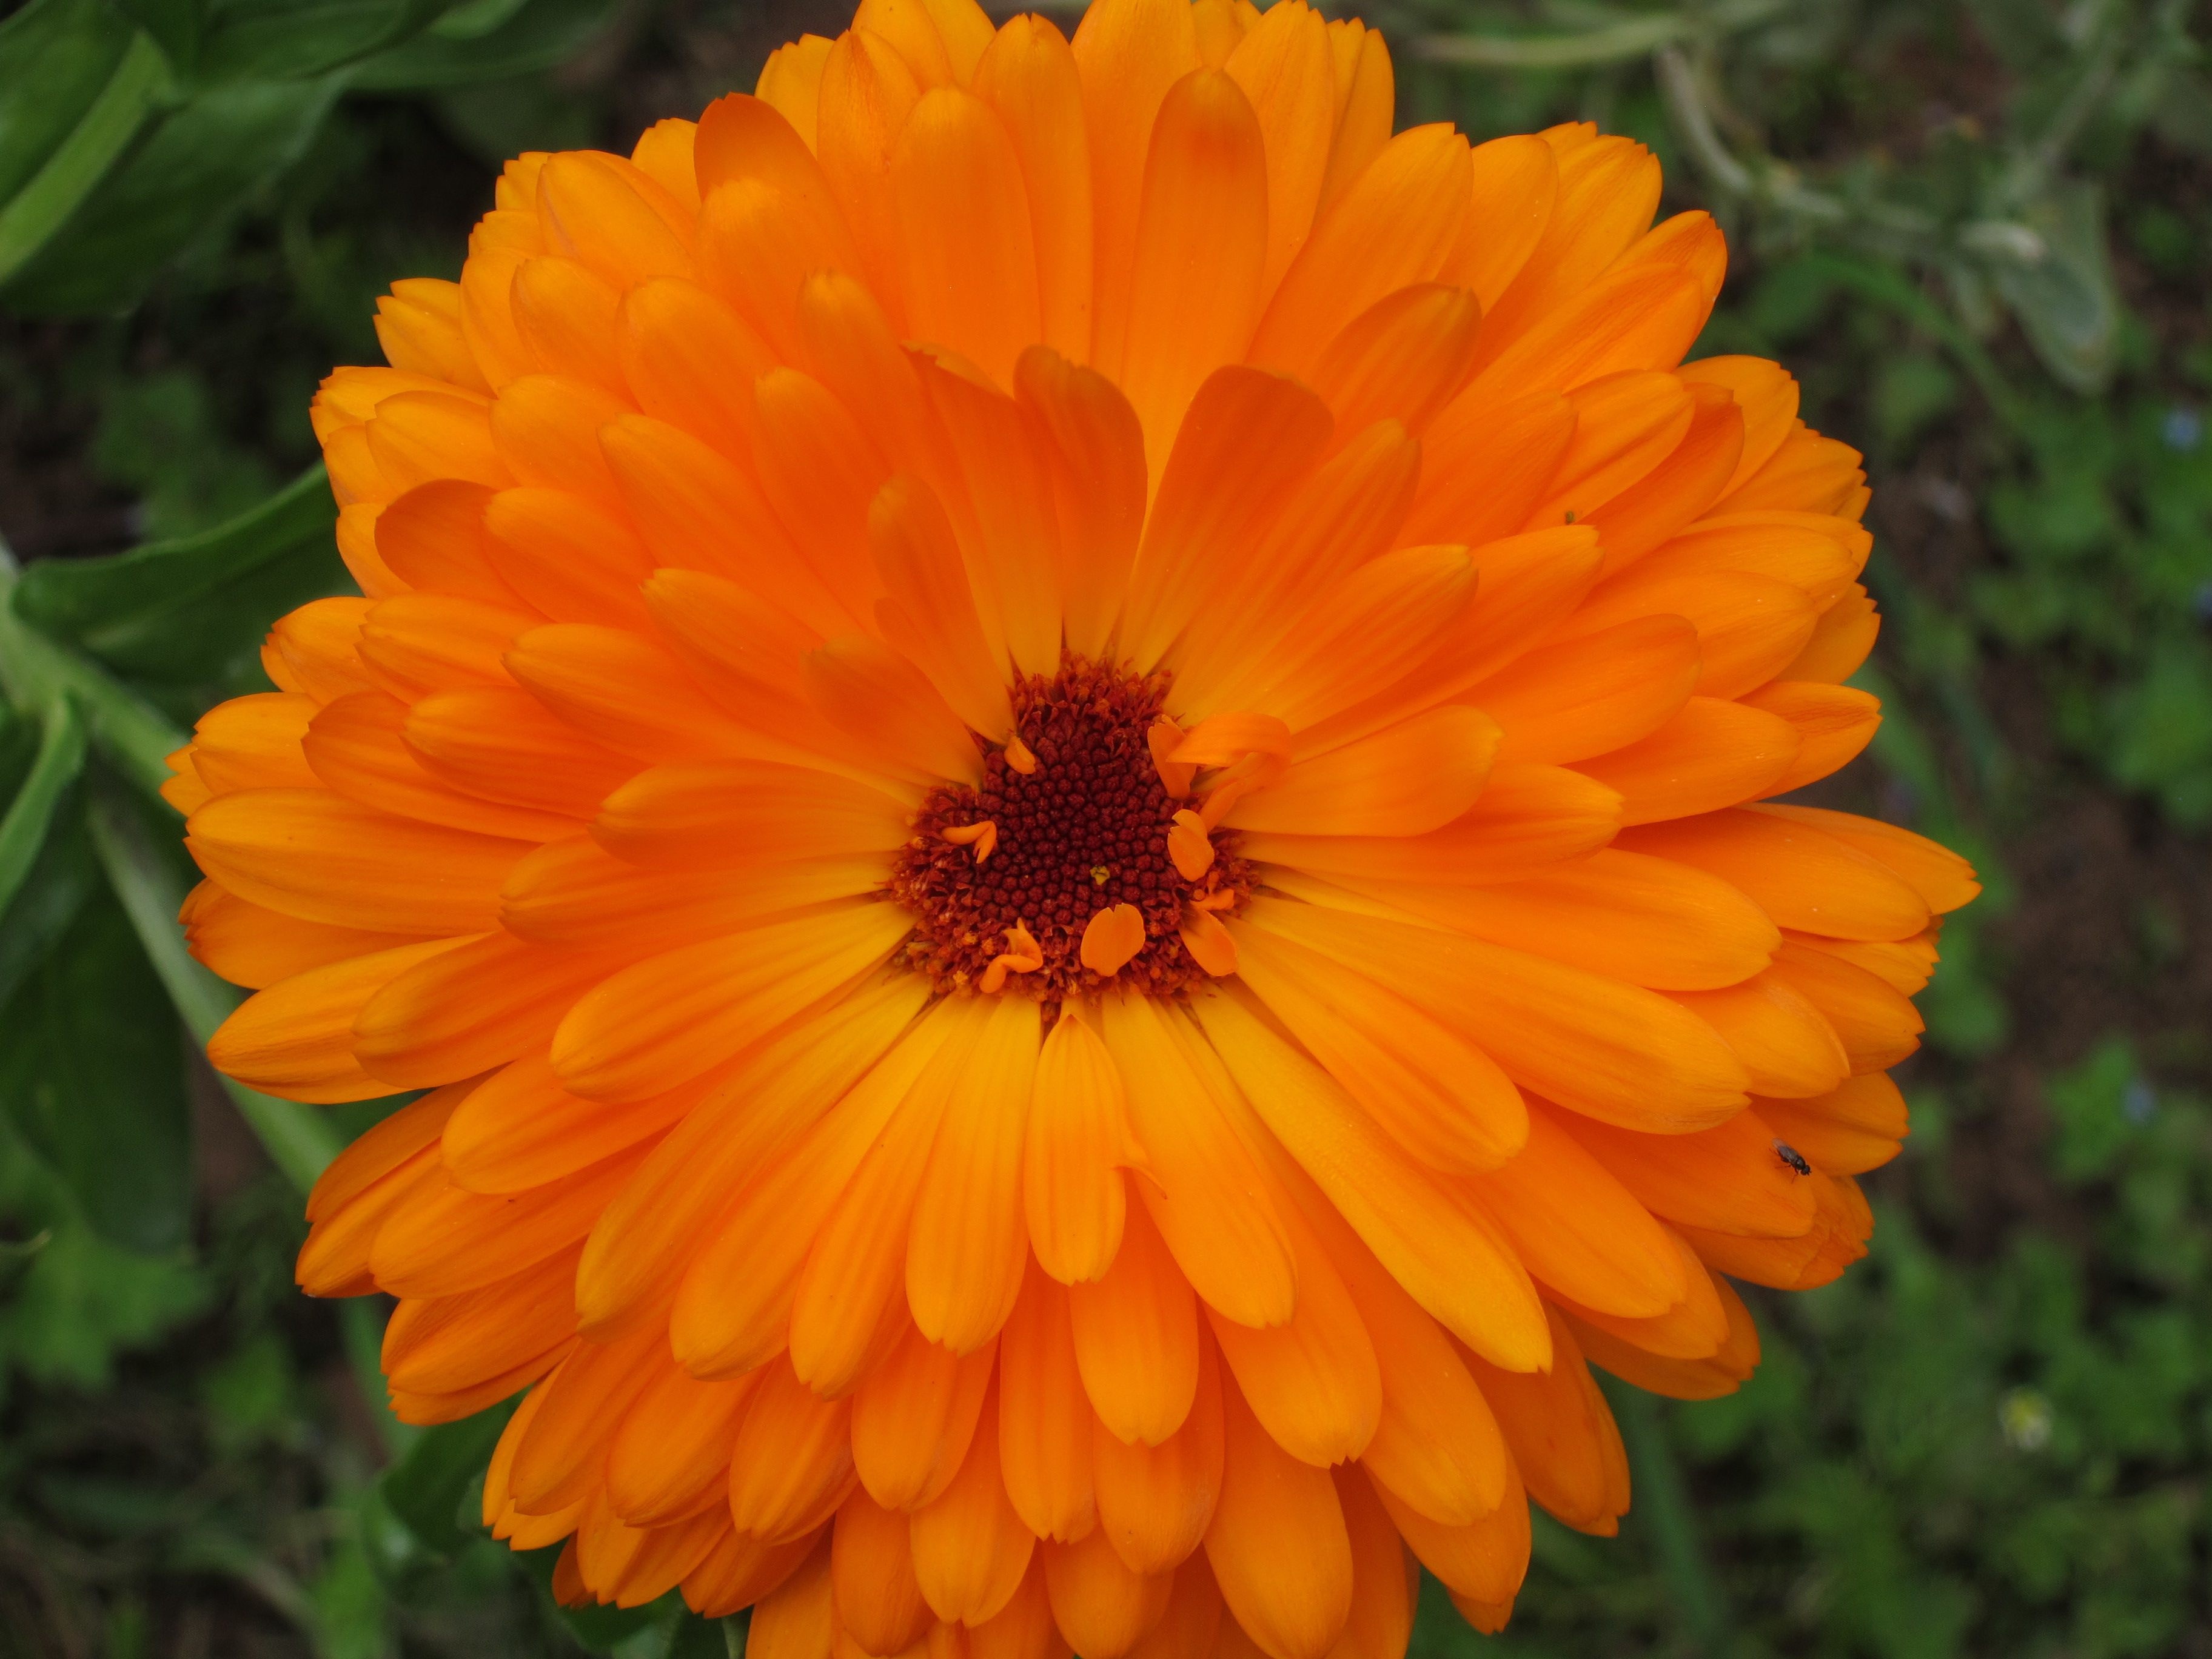
nature, plant, flower, petal, herb, yellow, flora, health, wildflower, nectar, cosmetics, marigold, medicinal plant, macro photography, orange flower, flowering plant, daisy family, calendula, calendula officinalis, natural medicine, annual plant, land plant, blanket flowers